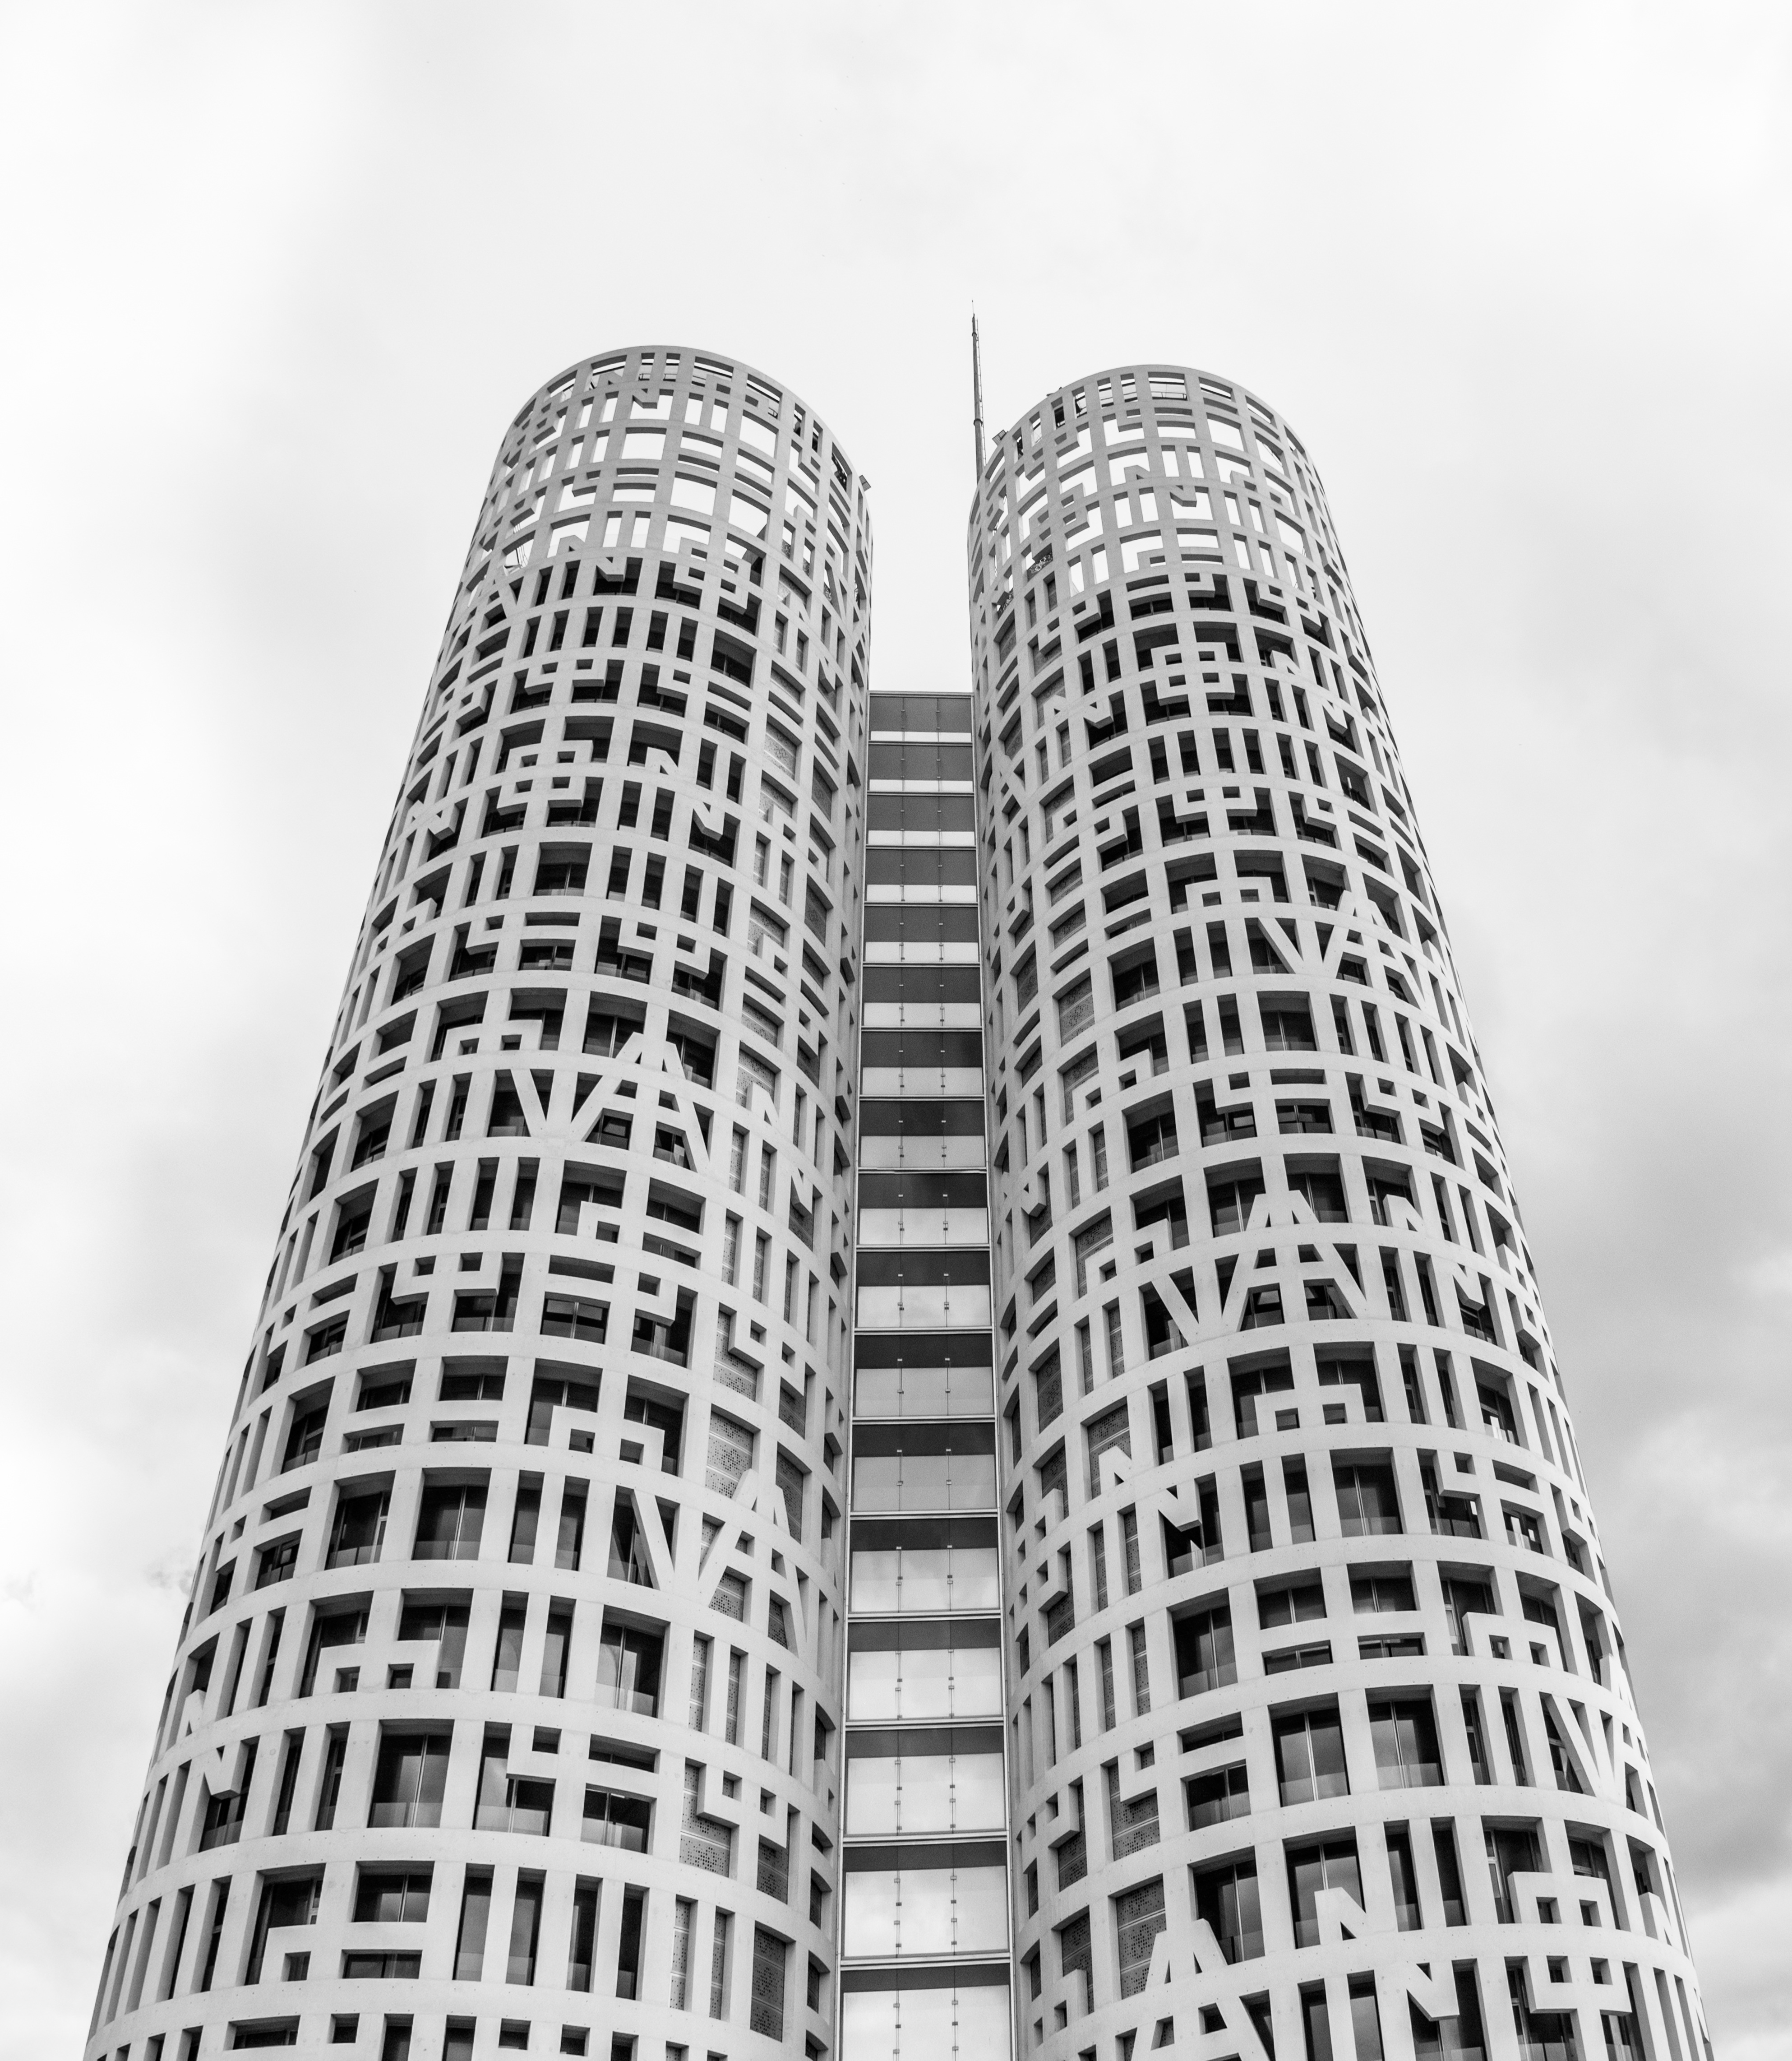
beach, sea, nature, horizon, black and white, architecture, shore, dawn, skyscraper, walk, line, tower, holiday, landmark, facade, monochrome, tower block, spain, symmetry, cadiz, costa, shape, afternoon, metropolis, edge of the sea, output del sol, monochrome photography